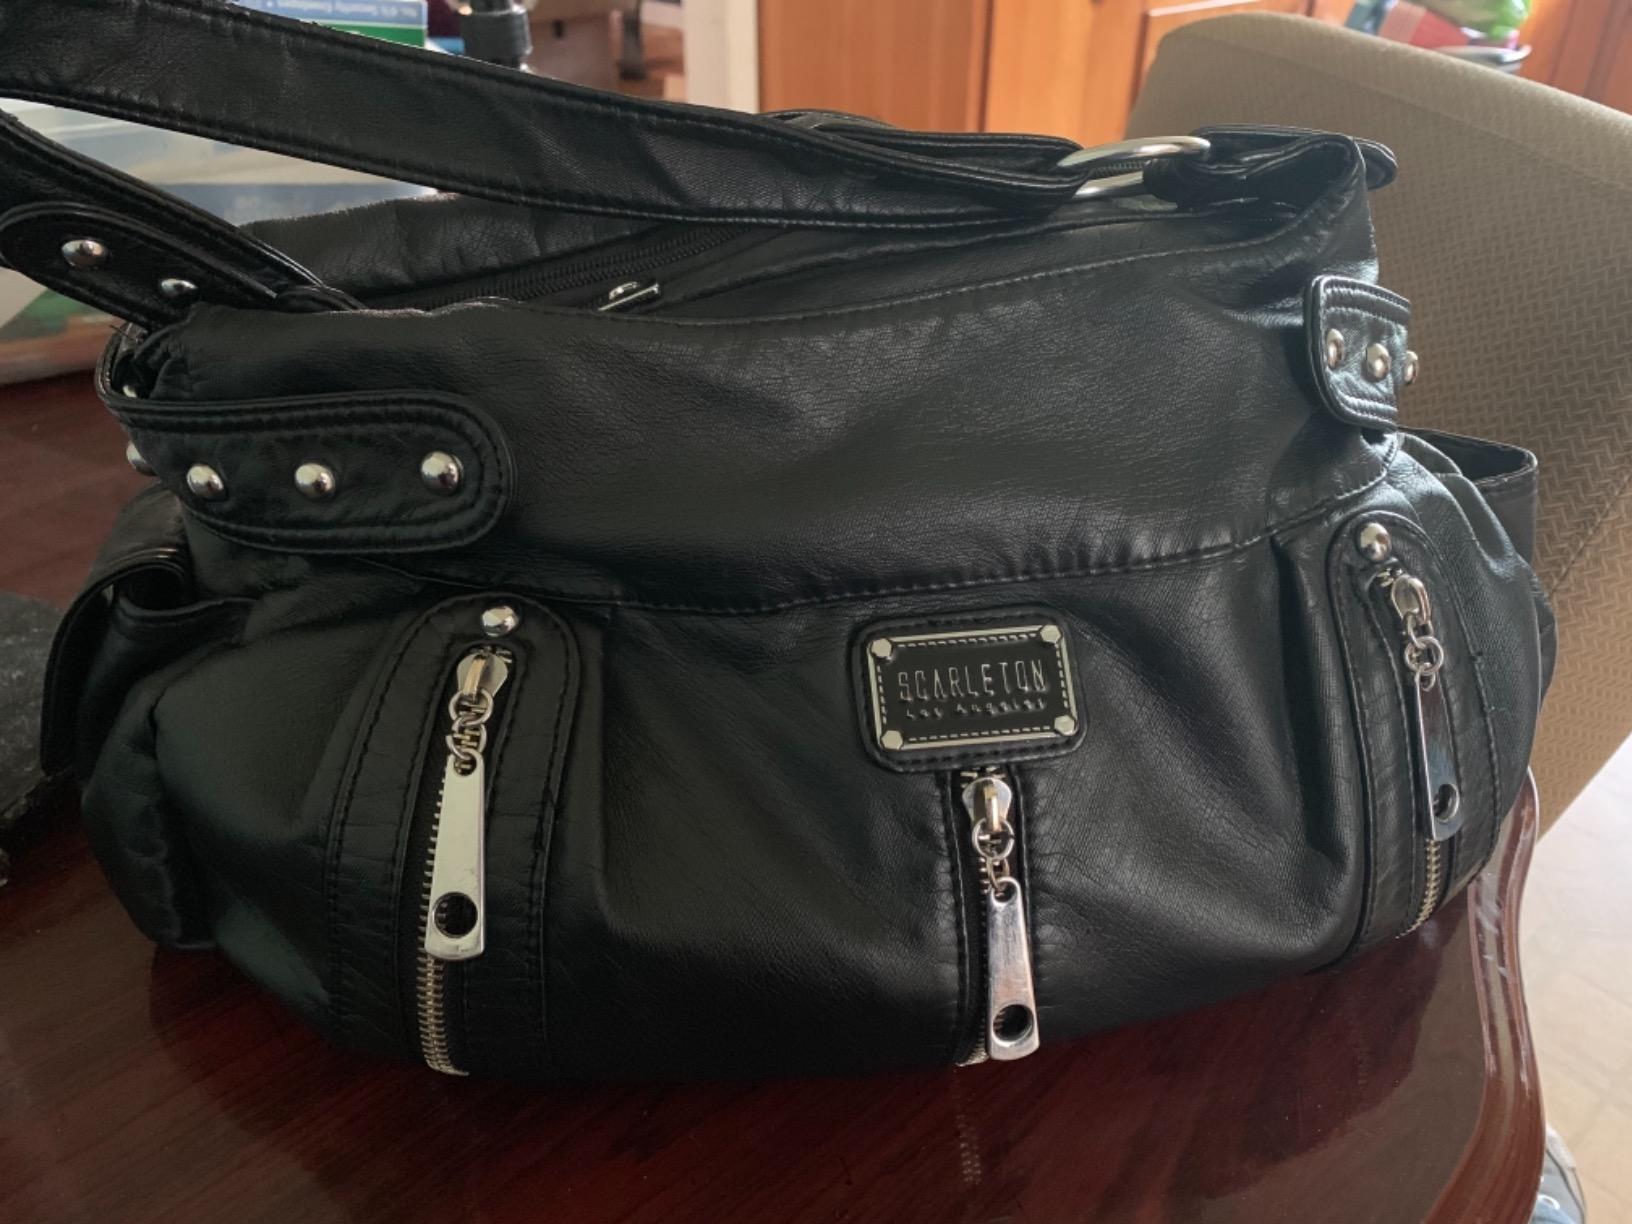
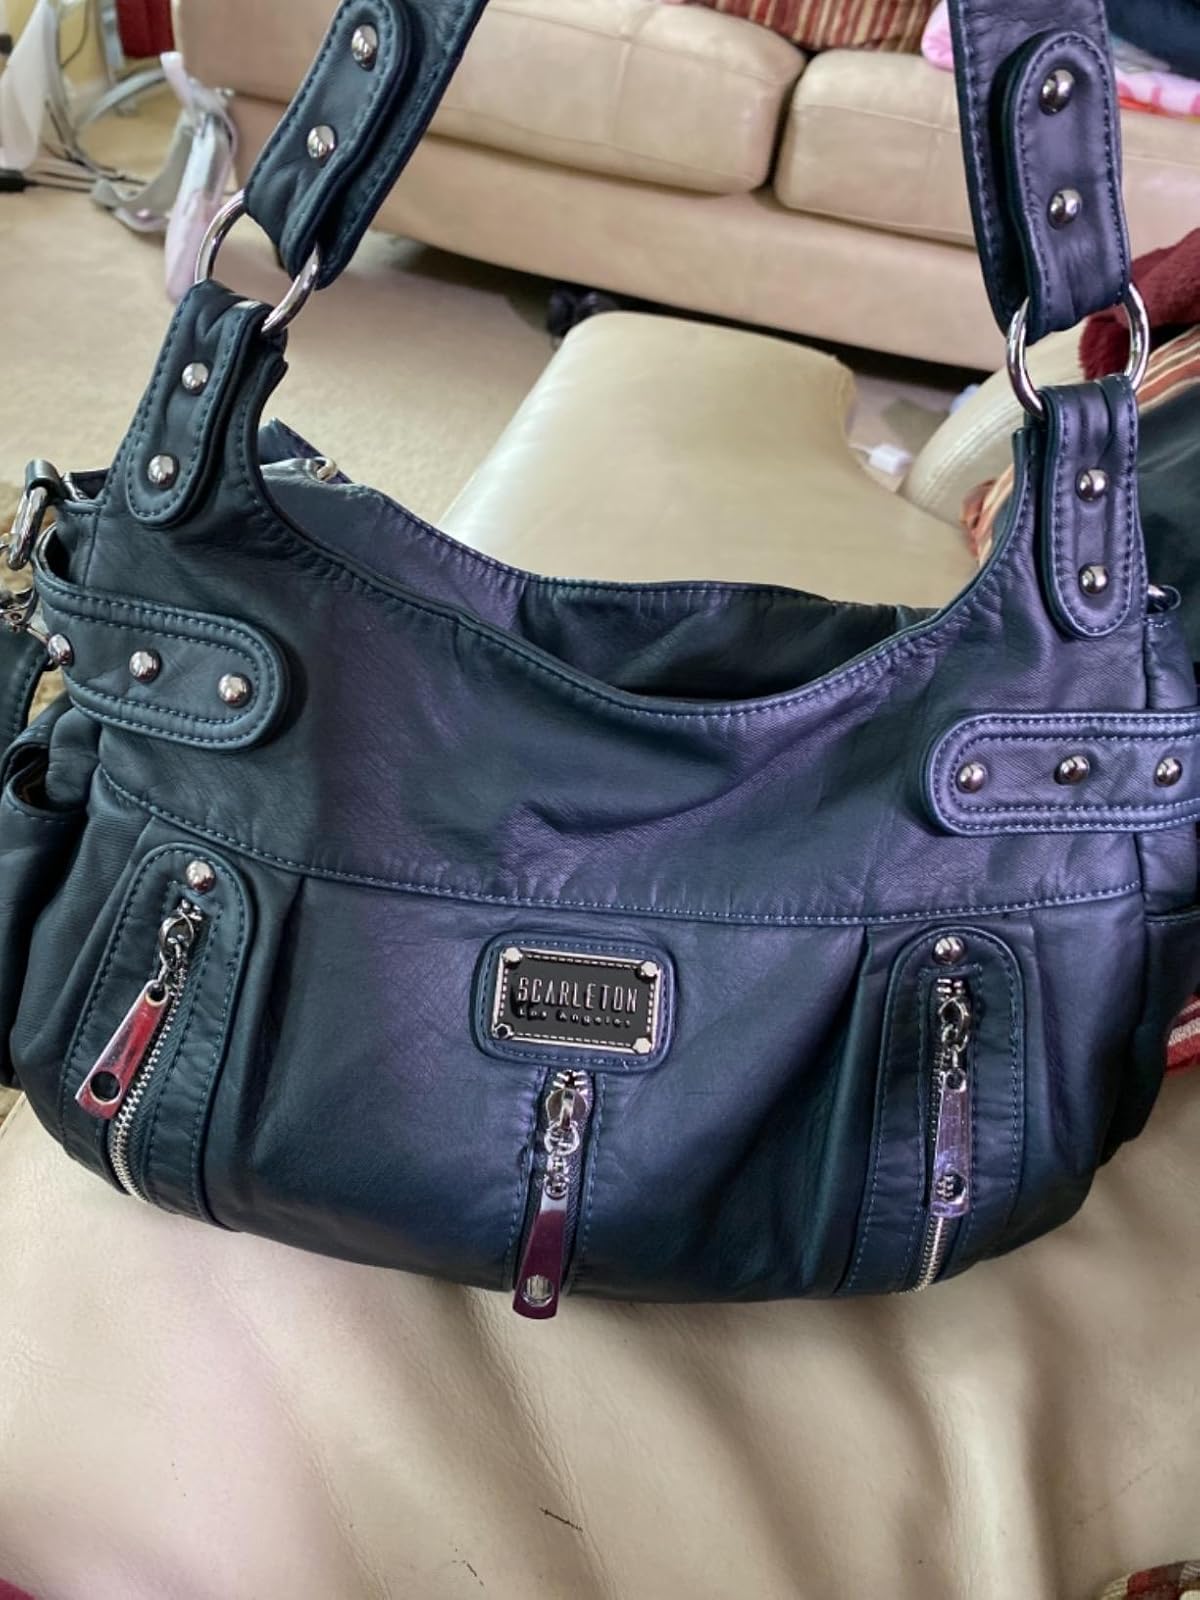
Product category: accessories_handbag
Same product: no